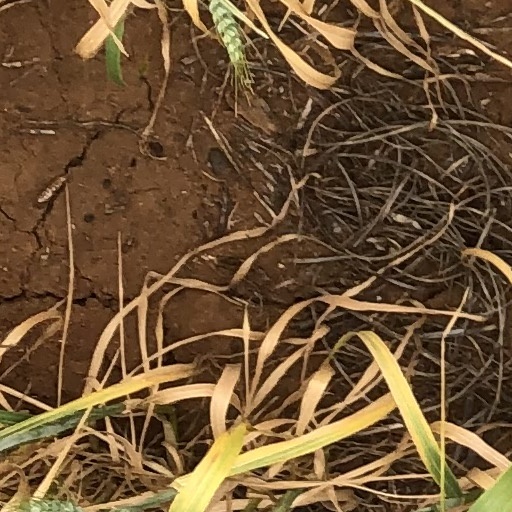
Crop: wheat